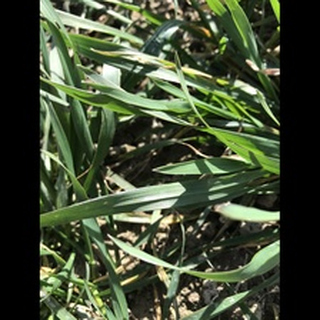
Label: healthy_wheat